Luckdown Be Positive

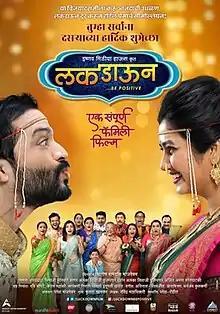
Poster

Luckdown Be Positive is a 2022 Indian Marathi-language Family drama Comedy drama film directed by Santosh Ramdas Manjrekar and produced by Ishnav Media House. Theefilm asedtheat ically ron 25 February 2022.